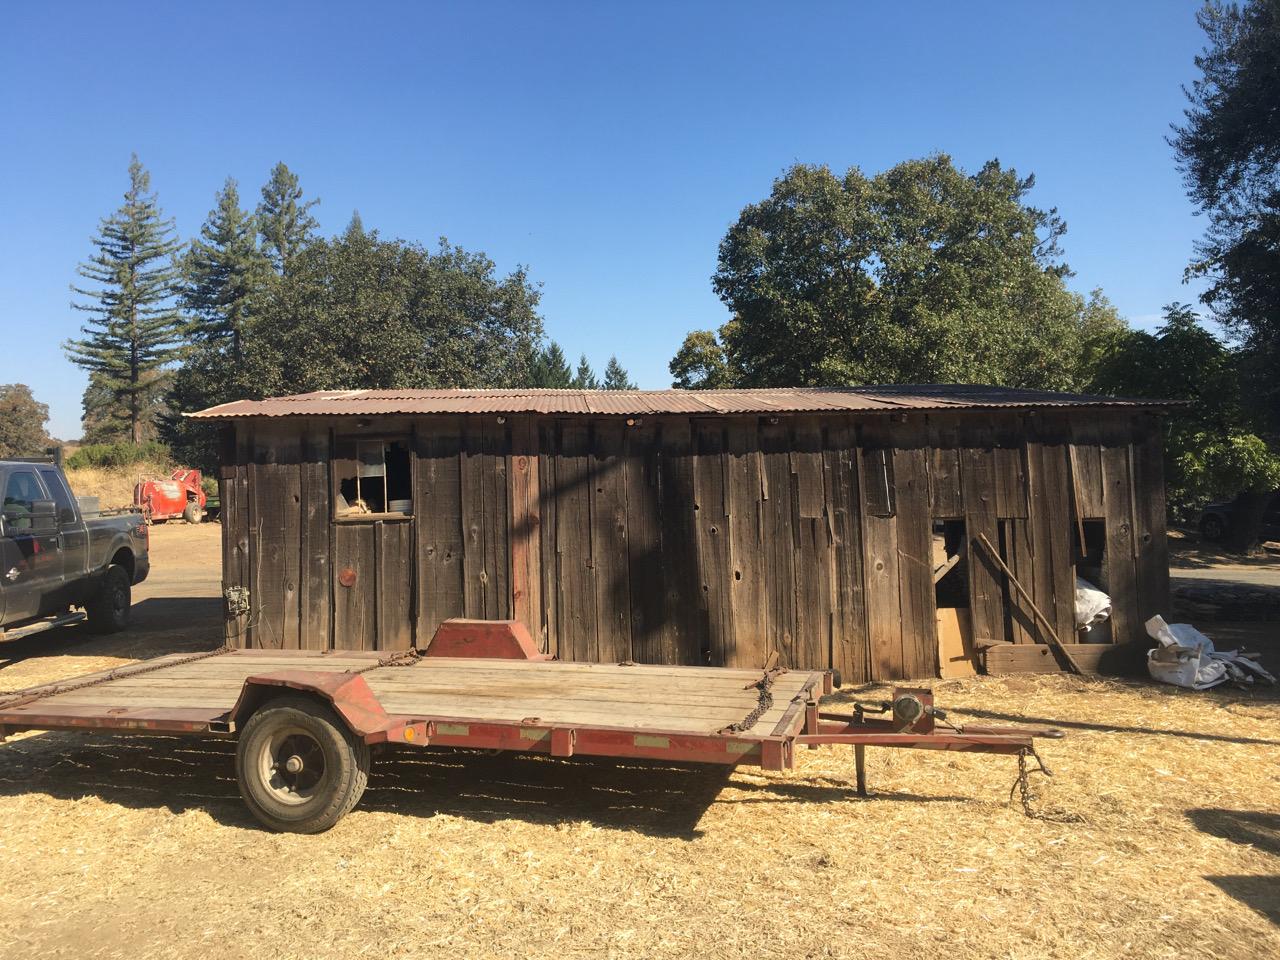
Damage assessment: no_damage